Narinder Kumar Gupta

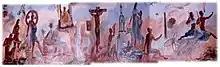
Painting on History of civilization made by Prof. N. K. Gupta

He received his Bachelor of Science from the Jammu and Kashmir University in 1960, his Bachelor of Mechanical Engineering from the Regional Engineering College, Srinagar (Now NIT Srinagar) in 1966 and his PhD from the IIT Delhi under Prof. B. Karunes in 1972.